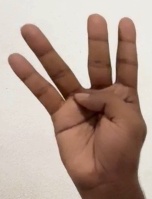
ASL sign: 4